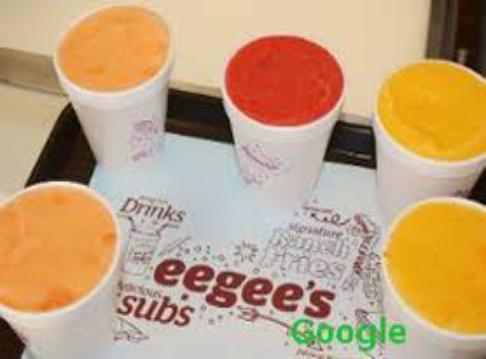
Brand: Eegee's
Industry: Food